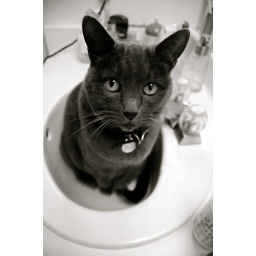
For some reason, she likes to sit in the bathroom sink sometimes...